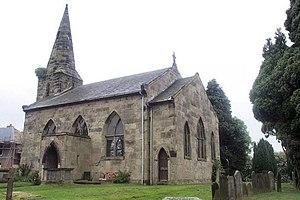
Rosliston est un petit village et une paroisse civile du Derbyshire du Sud en Angleterre. Il se trouve non loin des limites du Leicestershire et du Staffordshire. En 2011, sa population comptait 642 habitants.